Hokkekō

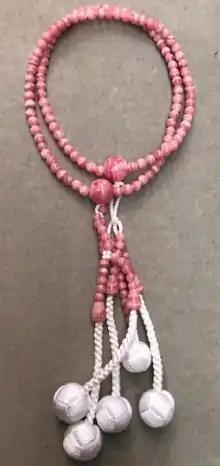
Buddhist "Juzu" prayer beads with white cords and balls, the only color and format permitted for use within Nichiren Shōshū practice.

Before the current lay association established with Nichiren Shōshū members, the Hokkekō traces its origins to the Atsuhara persecutions, who were mostly lower-class peasants in Japanese feudal society. Seventeen believers were whipped and dragged to their death, while three farmers, Jin-shirou, Yagoro and Yarou-Kuro, were tied to a wooden post and killed by arrows after not renouncing the Lotus Sūtra in favour of the Pure Land teachings.